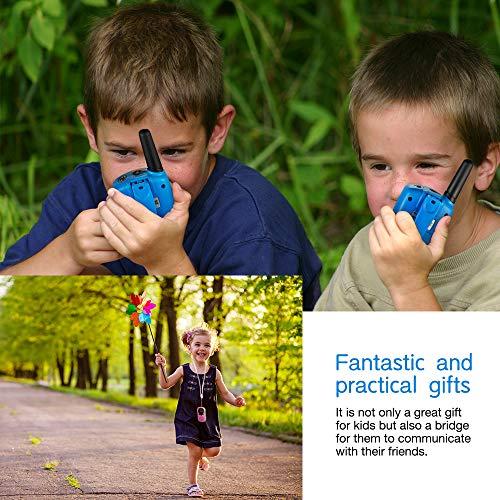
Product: SANJOIN Walkie Talkies for Kids, 22 Channels 2 Way Radios Walkie Talkies with Backlit LCD Flashlight, Up to 3 Mile Range Kids Walkie Talkies for Outside Adventures, Camping, Hiking - 3 Pack
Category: Toys & Games | Kids' Electronics | Walkie Talkies
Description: Long Rang Coverage : SANJOIN kids walkie talkies contains 22 main channels and 99 sub-channels, up to 3 mile wireless talkback.
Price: $33.48
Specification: ProductDimensions:6x4x2inches|ItemWeight:4.8ounces|ShippingWeight:4.8ounces(Viewshippingratesandpolicies)|ASIN:B07RWVTHQH|Manufacturerrecommendedage:5months-5years